Shay Hexagon House

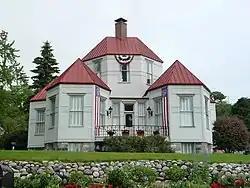
Shay Hexagon House, 2009

The Shay Hexagon House is a house located at 396 East Main Street in Harbor Springs, Michigan. It was part of a complex of three buildings (including a machine shop and waterworks, now demolished, located across Judd Street) built by Ephraim Shay. It was placed on the National Register of Historic Places in 1972.